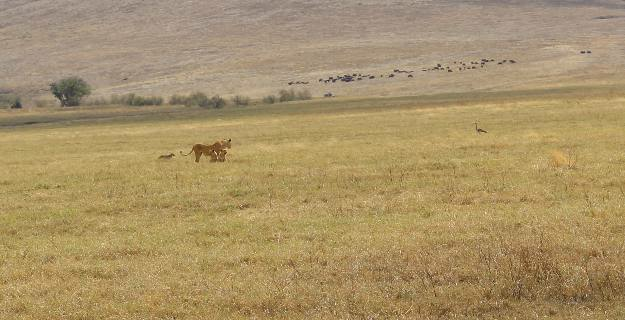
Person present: No